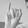
ASL letter: I